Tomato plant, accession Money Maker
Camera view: tilt-top (135 deg); turntable rotation: 270 degrees
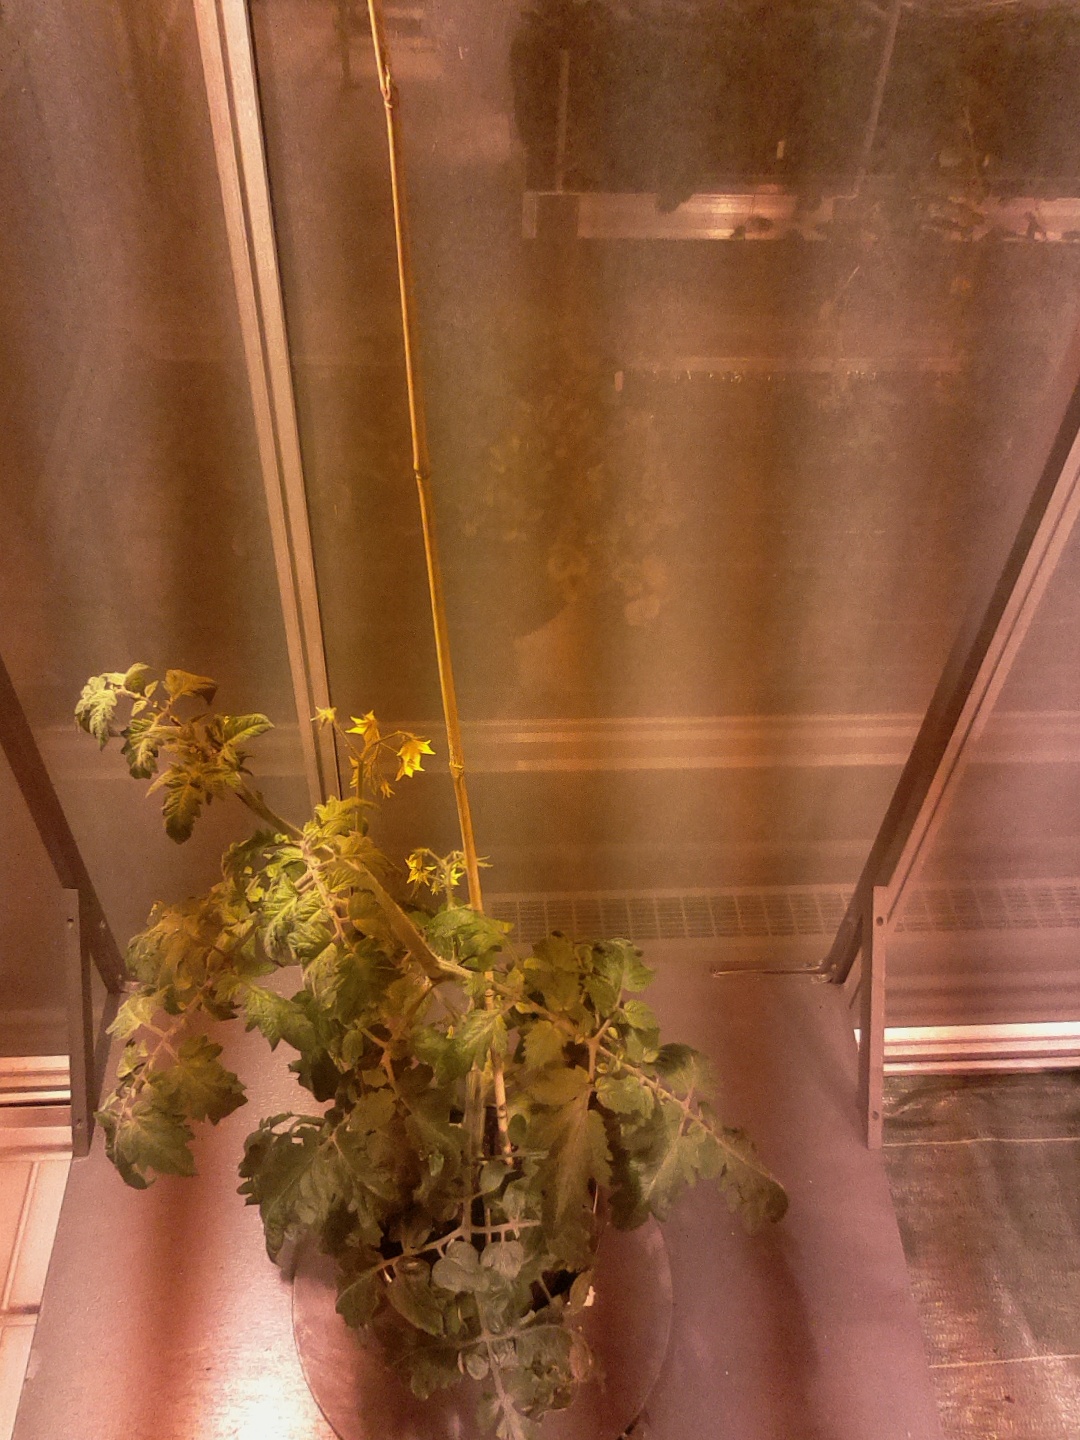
BBCH growth stage 69: End of flowering, 90%-100% of flowers open, more petals falling